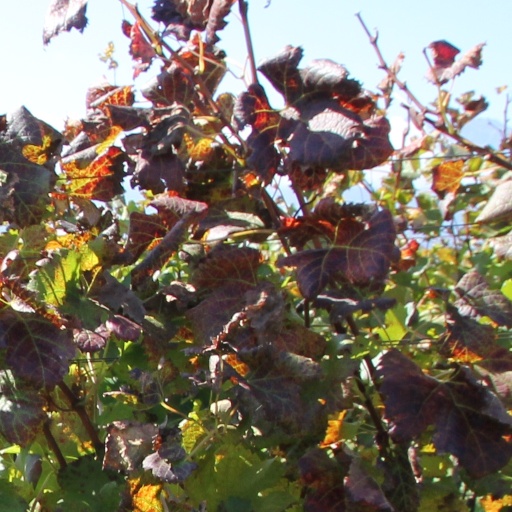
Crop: grape